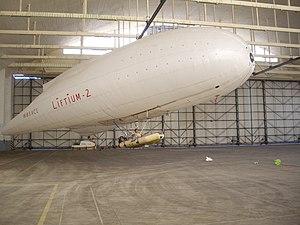
Voilier des airs Liftium 300 de Didier Costes en test dans les Hangars de Saint Mandrier sur Mer
Un ballon dirigeable est un aéronef léger, plus précisément un aérostat, renfermant des dispositifs destinés à assurer la sustentation ainsi que des systèmes de propulsion lui conférant une certaine manœuvrabilité. Les dirigeables se distinguent des autres types de ballons, les montgolfières et ballons à gaz libres qui subissent les vents et ne sont donc manœuvrables que verticalement.
Un voilier des airs est un ballon dirigeable captif mobile maritime éolien, aussi nommé ballon voile'.